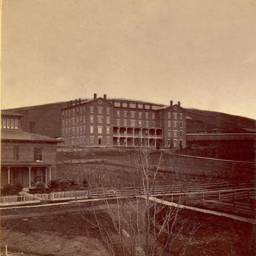
a view with the front porches completed and a covered walkway built between the normal buildings .